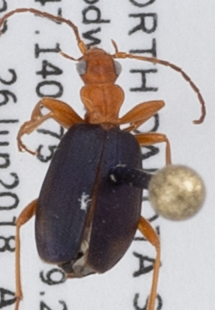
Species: Brachinus cyanochroaticus
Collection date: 2018-06-26
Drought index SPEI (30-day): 0.438
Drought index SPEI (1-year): -0.656
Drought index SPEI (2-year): -0.17